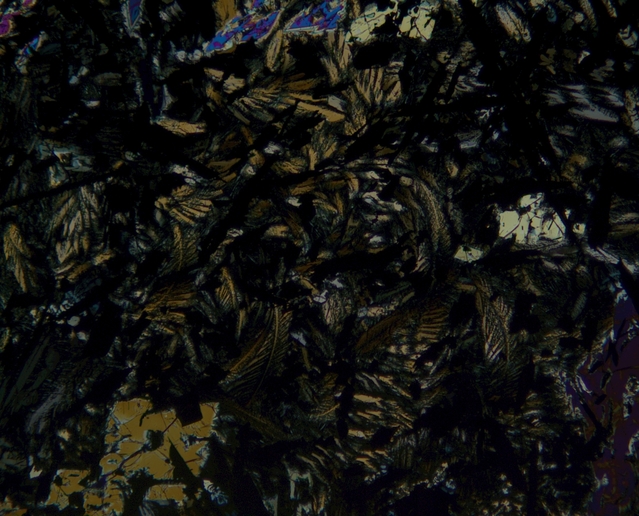
Texture: smeared